Ford Prefect (character)

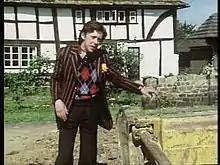
David Dixon as Ford Prefect in Episode One of the BBC TV series

Ford Prefect (also called Ix) is a character in "The Hitchhiker's Guide to the Galaxy" by the British author Douglas Adams. His role as Arthur Dent's friend – and rescuer, when Earth is unexpectedly demolished to make way for a hyperspace bypass at the start of the story – is often expository, as Ford is an experienced galactic hitchhiker and explains that he is actually a journalist, a field researcher for the titular "Guide" itself, and not an out-of-work actor from Guildford as he had claimed.